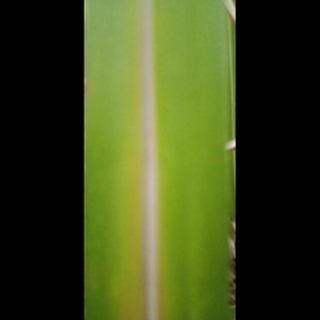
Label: sugarcane_yellow_leaf_disease